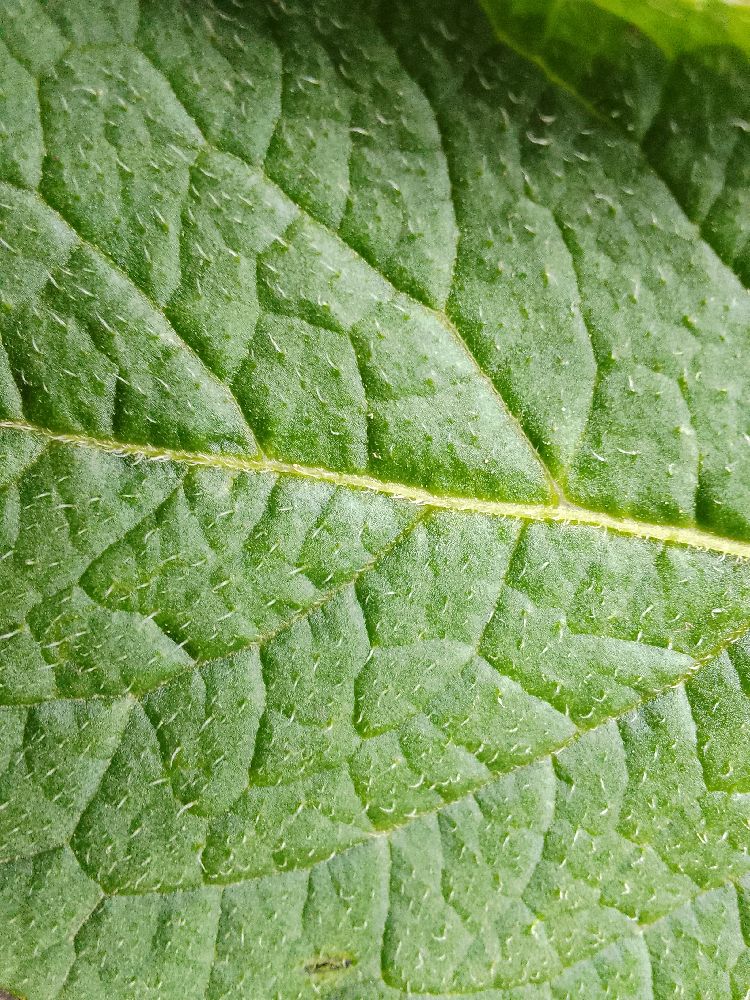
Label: Healthy